Human rights in Poland

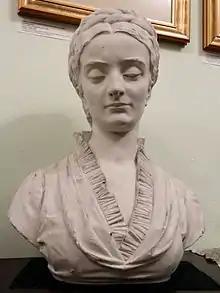
Narcyza Żmichowska, precursor of feminism in Poland

Feminism in Poland started in 1800s in the age of foreign Partitions marked by the gross abuse of power especially by the Russians, which impacted the rights of women as well. However, prior to the last Partition in 1795, tax-paying females were allowed to take part in political life. Poland's precursor of feminism under Partitions, Narcyza Żmichowska who founded a group of Suffragettes in 1842, was jailed by the Russians for three years. Since 1918, following the return to independence, all women could vote. Poland was the 15th (12th sovereign) country to introduce universal women's suffrage. Nevertheless, there is a number of issues concerning women in modern-day Poland such as the abortion rights (formally allowed only in special circumstances) and the "glass ceiling".